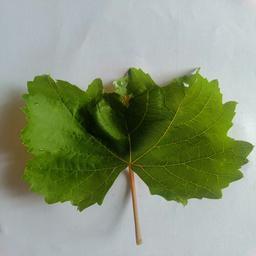
Label: Healthy Leaves